Christopher Cantwell

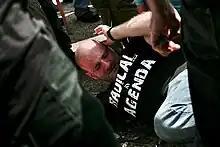
Christopher Cantwell, pictured after being pepper-sprayed at the Unite the Right rally in August 2017

Cantwell participated in the Unite the Right rally held in Charlottesville, Virginia, on August 11–12, 2017. He was featured prominently in "Charlottesville: Race and Terror", an episode of "Vice News Tonight" about the rally and the groups who were present. He is first pictured marching through the University of Virginia campus among a group of white supremacists carrying tiki torches and chanting "Jews will not replace us." He later is shown bragging about carrying guns, working out, and "trying to make [himself] more capable of violence," later saying "We're not nonviolent. We'll fucking kill these people if we have to." In the same interview, he called the murder of Heather Heyer "more than justified", claiming "the fact that none of our people killed anybody unjustly, I think, is a plus for us," and threatened that "a lot more people are gonna die before we're done here, frankly."